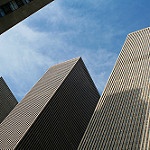
Label: non_damage_buildings_street